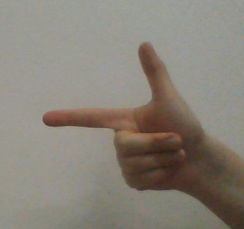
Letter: yaa